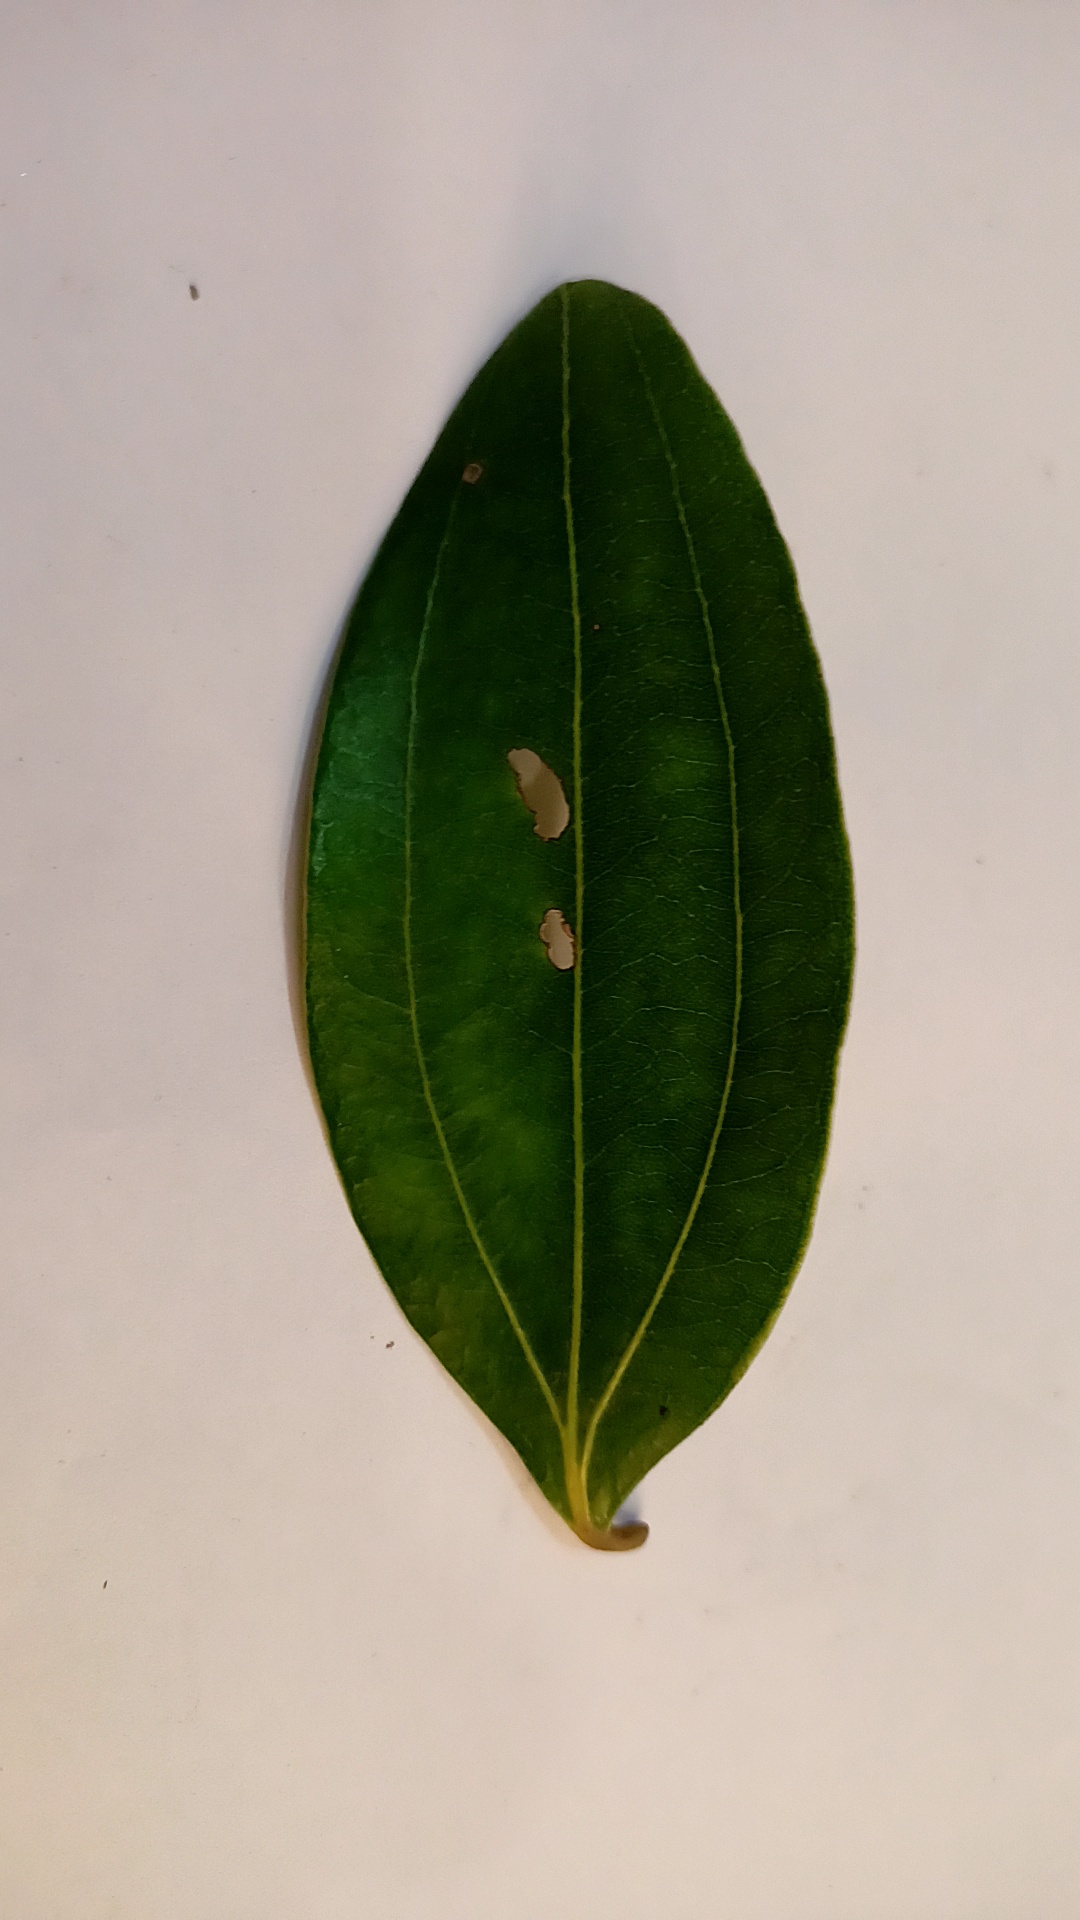
Label: Disease